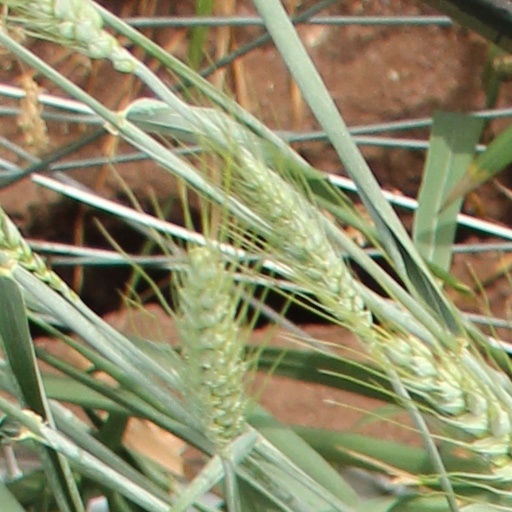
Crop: wheat